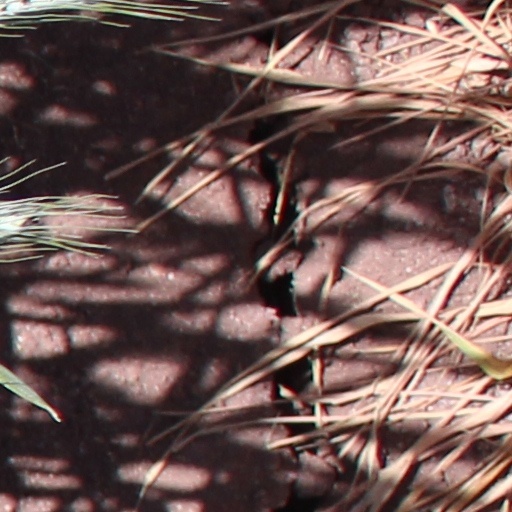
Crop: wheat